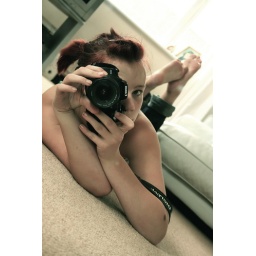
Me in my friends box table mirror thing... :D